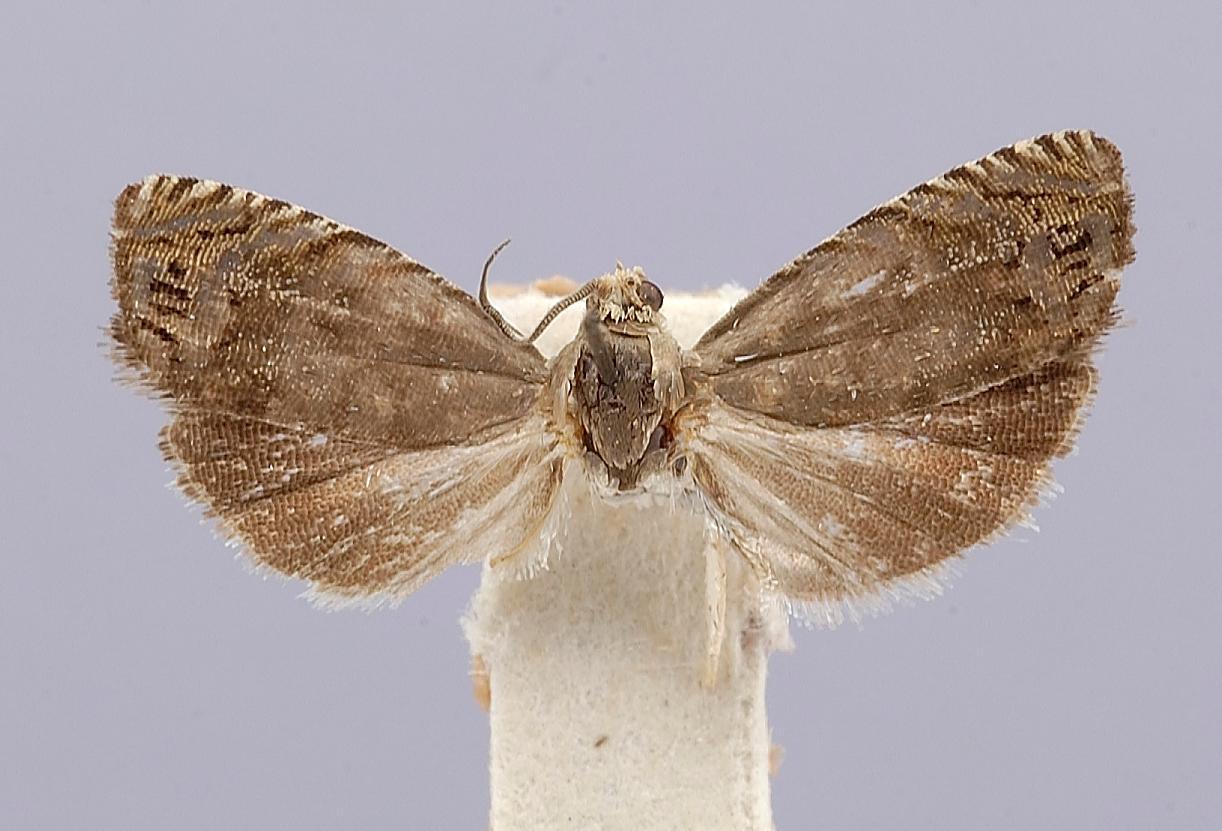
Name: Laspeyresia novimundi
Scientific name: Laspeyresia novimundi Heinrich, 1920
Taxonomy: Animalia, Arthropoda, Insecta, Lepidoptera, Tortricidae
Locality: Sturgeon Bay, Door, Wisconsin, United States
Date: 14 Jul 1920